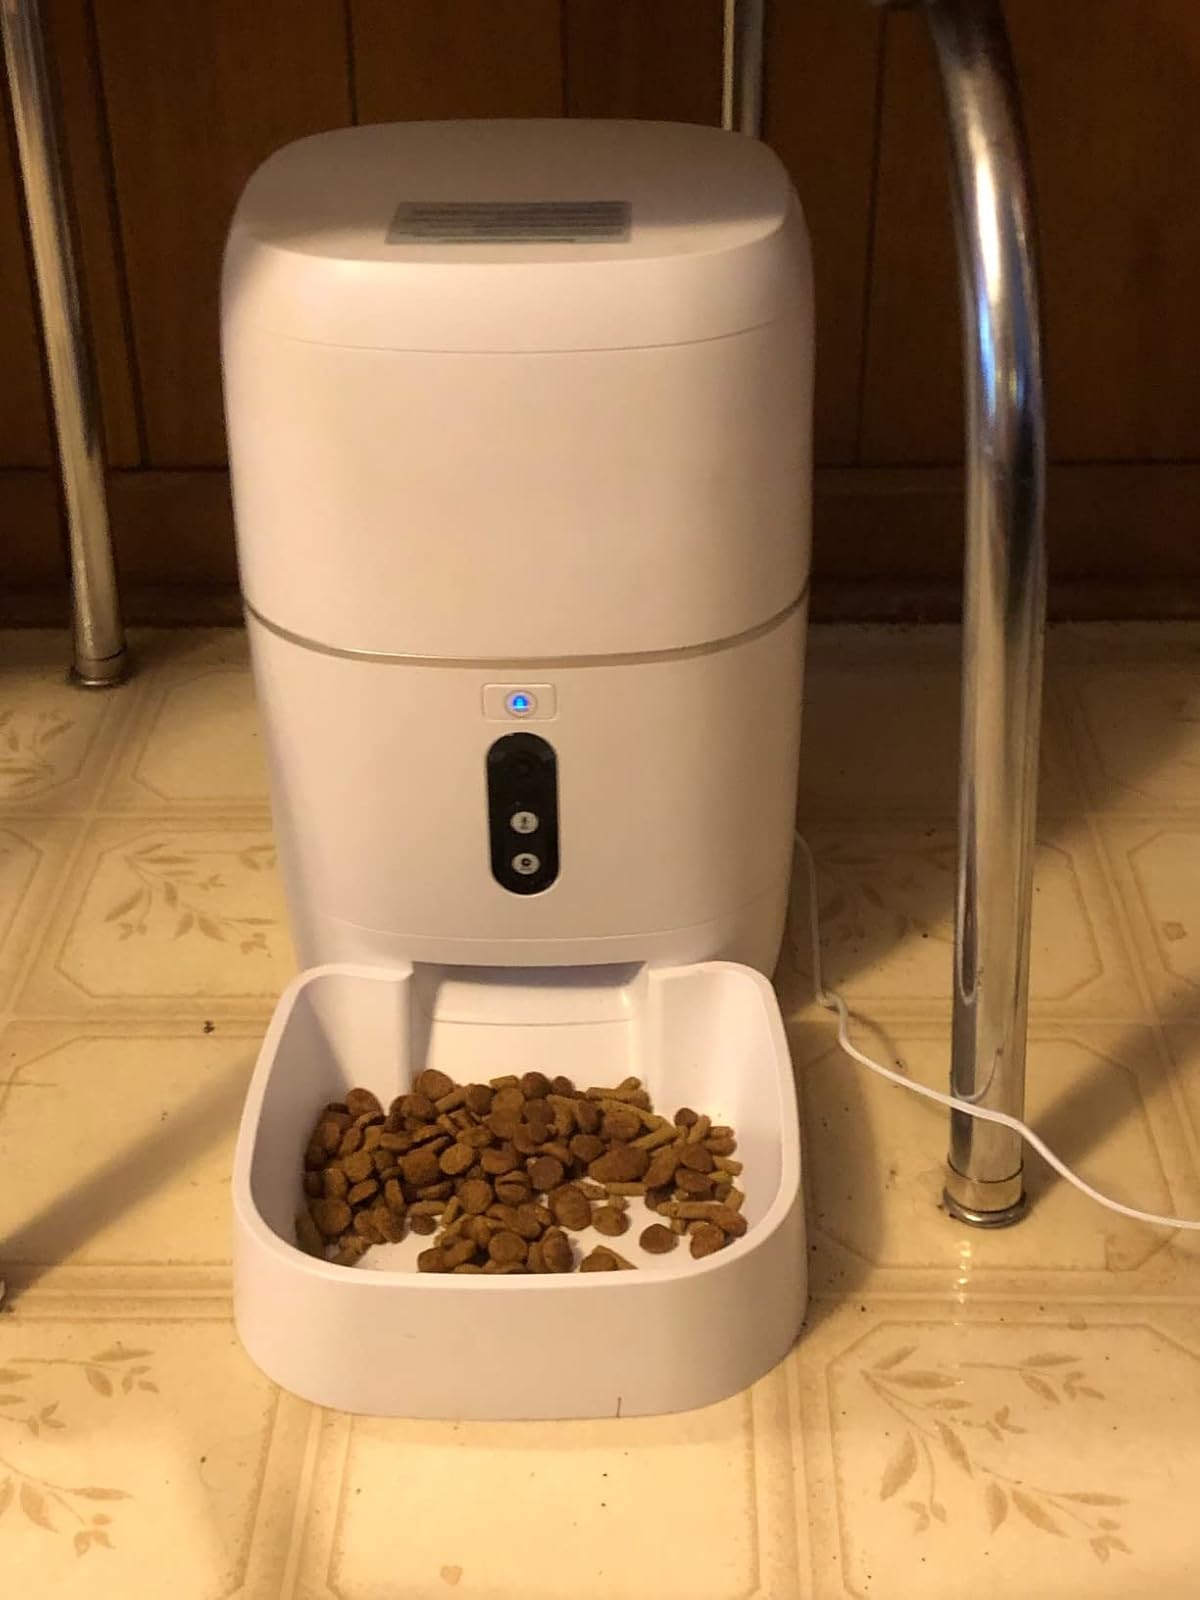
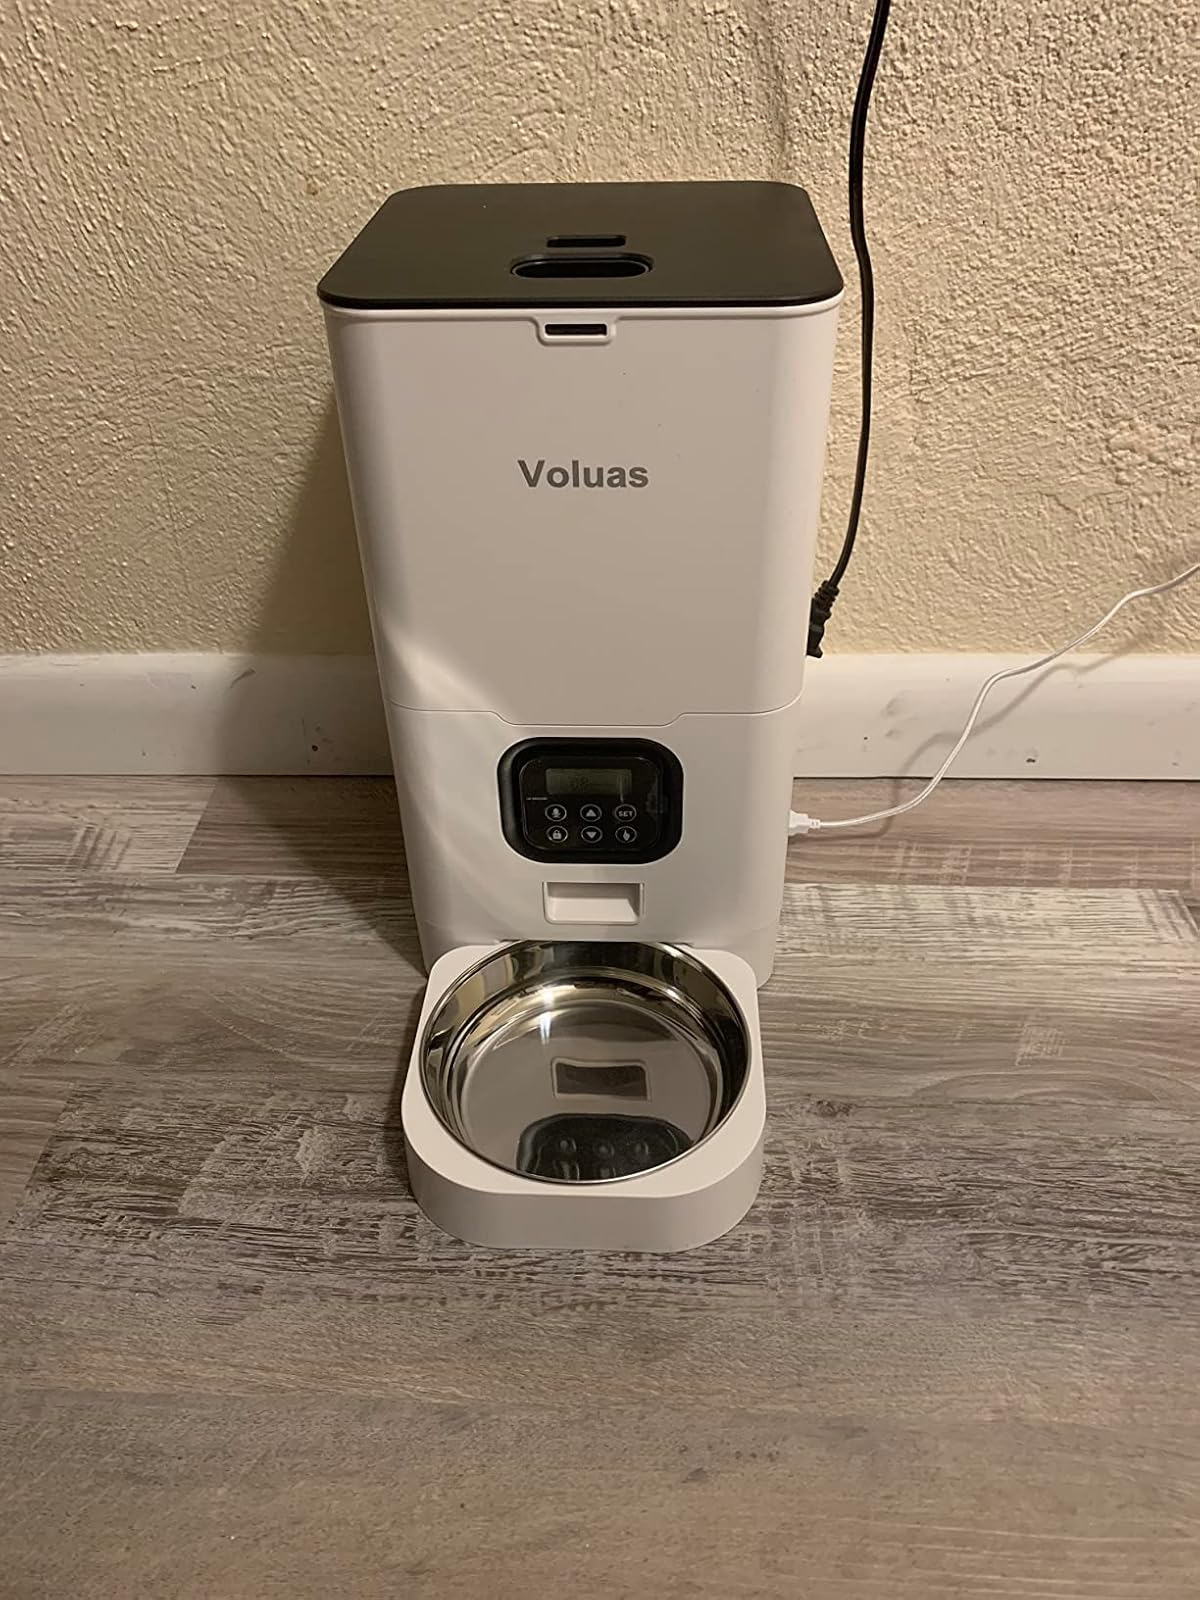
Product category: items_feeder
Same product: no